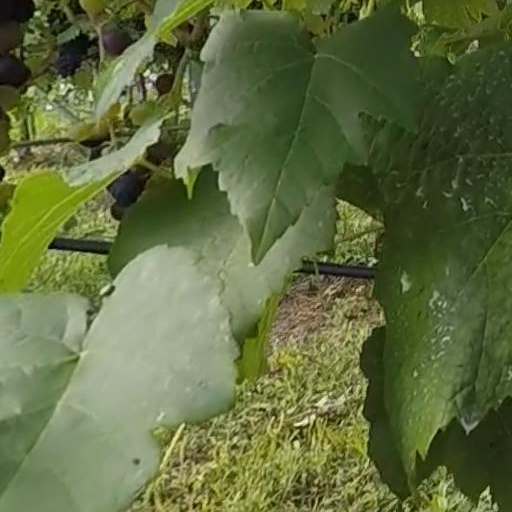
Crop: grape